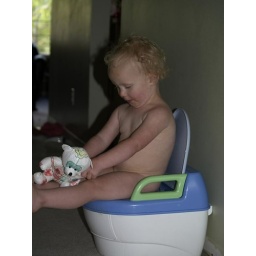
Best seat in the house